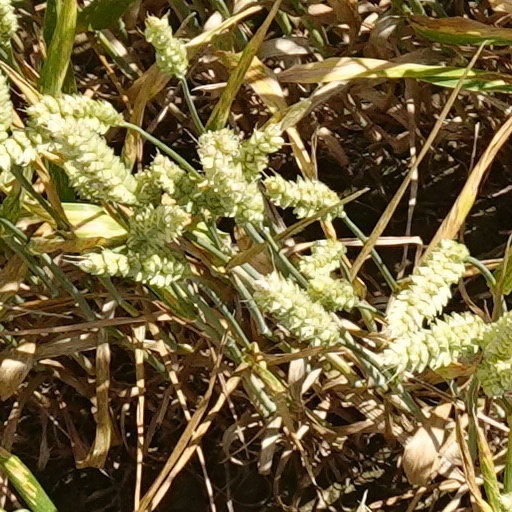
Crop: wheat